BMT Brighton Line

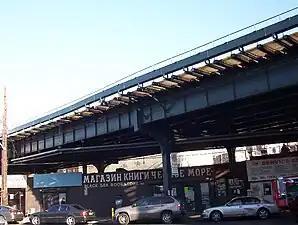
The Brighton Line passing over Coney Island Avenue in Brighton Beach

In 1903, the New York State Legislature created the Brooklyn Grade Crossing Elimination Commission (BGCEC) to eliminate all grade crossings on the Brighton Beach Line and the Bay Ridge Line of the Long Island Rail Road. The city was supposed to cover half of the costs, not exceeding $1 million, while the railroads were to cover the other half of the costs. The work started on December 30, 1905, and was completed in 1908. A short piece of two-tracked elevated railroad was built from the ramp connecting to the Fulton Street Elevated as far as Park Place, where the original 1878 open cut began. From the end of that original cut south of Church Avenue, the line was wholly rebuilt as a four-track railroad with express and local stations to a point south of Neptune Avenue at the border of Coney Island, continuing along its original right-of-way to Brighton Beach station. The portion from Church Avenue to Avenue H was placed in a depressed open cut, while the portion from Avenue H to south of Sheepshead Bay was raised onto an earthen embankment, primarily with earth excavated from the open-cut portion and from the Bay Ridge Improvement of the Long Island Rail Road. The separation of the railroad grade allowed the line's trolley wire north of Sheepshead Bay to be replaced with ground-level third rail.